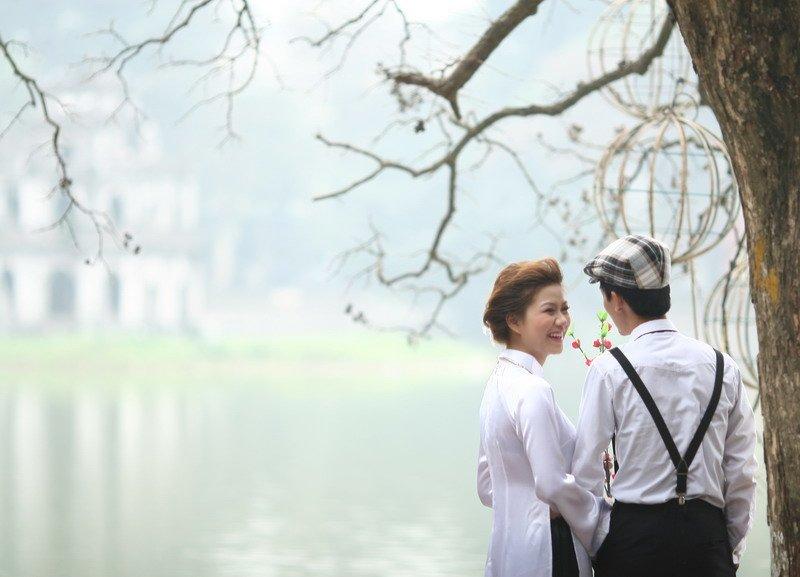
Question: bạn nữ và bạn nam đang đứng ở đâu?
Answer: cạnh một cái cây bên một bờ hồ